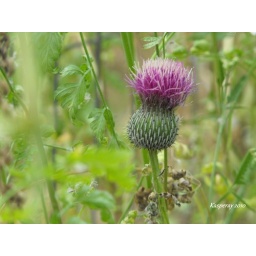
Pictures by kasperay butterfly flower (36)